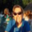
Label: man